Johann Jakob Merlo

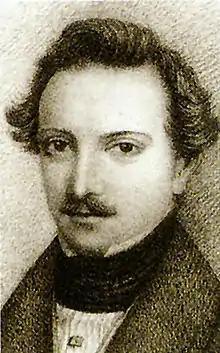
Merlo, circa 1830.

Johann Jakob Merlo (25 October 1810 – 27 October 1890) was a German historian, antiquarian and poet.